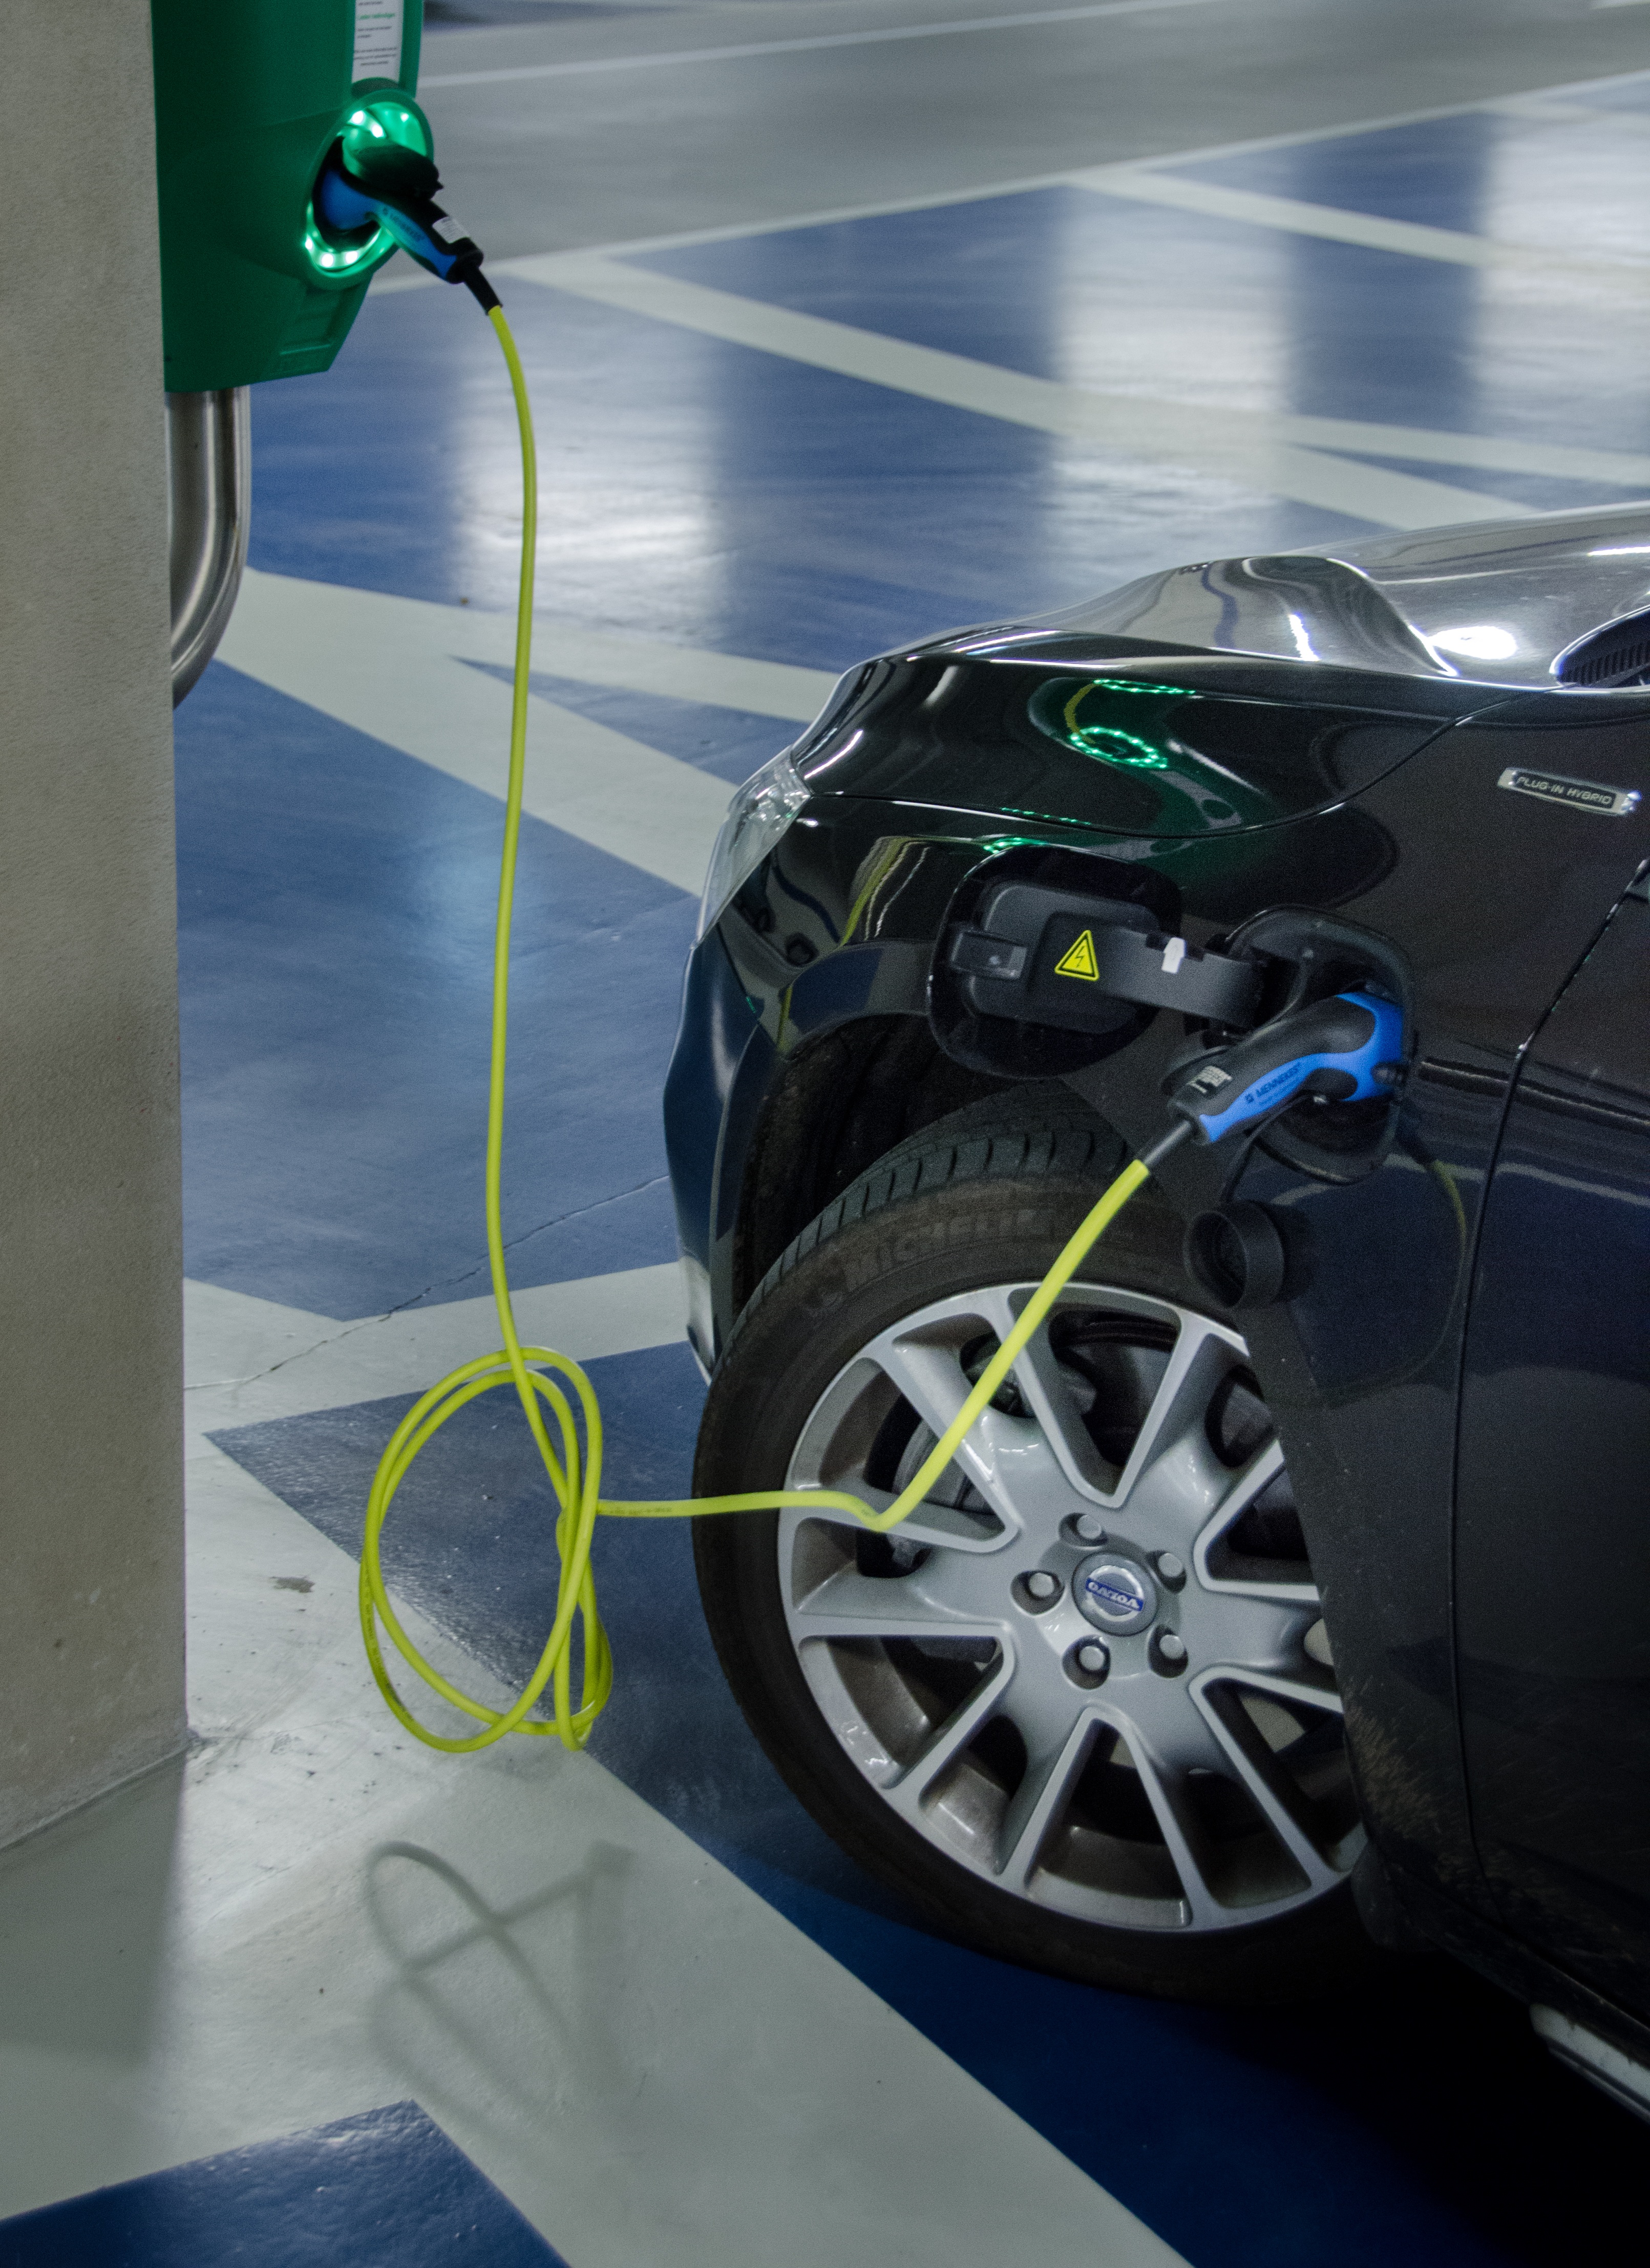
technology, car, wheel, automobile, glass, driving, transport, environment, green, vehicle, electricity, tire, energy, eco, ecology, alternative, supercar, power, battery, hybrid, exhibition, electric, charge, screenshot, renewable, auto show, automotive design, automotive tire